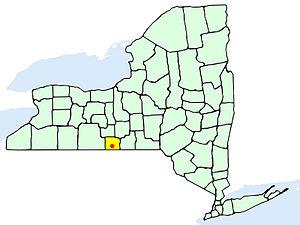
Elmira est une ville et le siège du comté de Chemung dans l'État de New York aux États-Unis. Selon le recensement de 2010, la population était de 29 200 habitants.